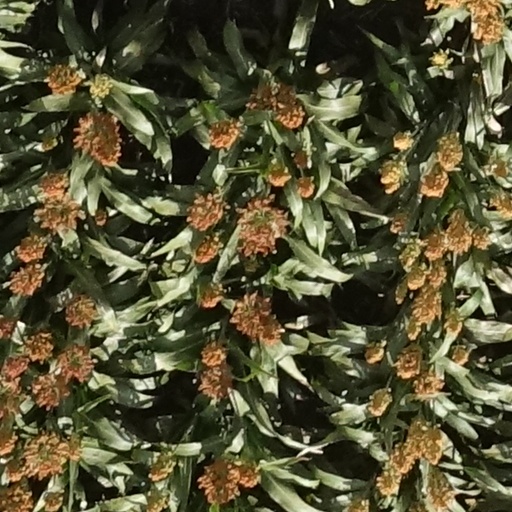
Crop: sorghum